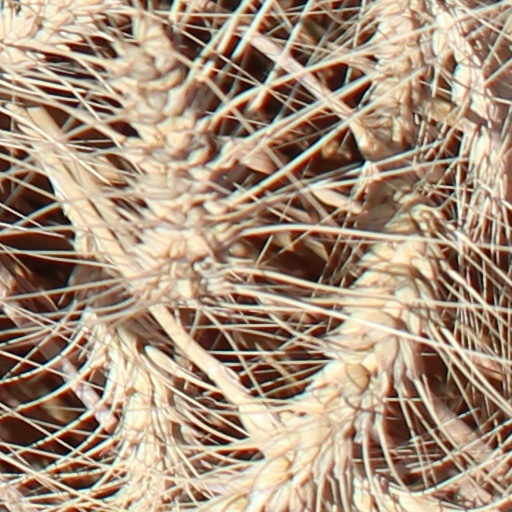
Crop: wheat